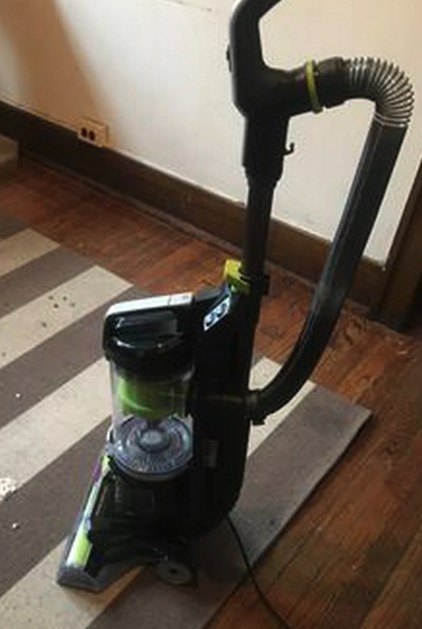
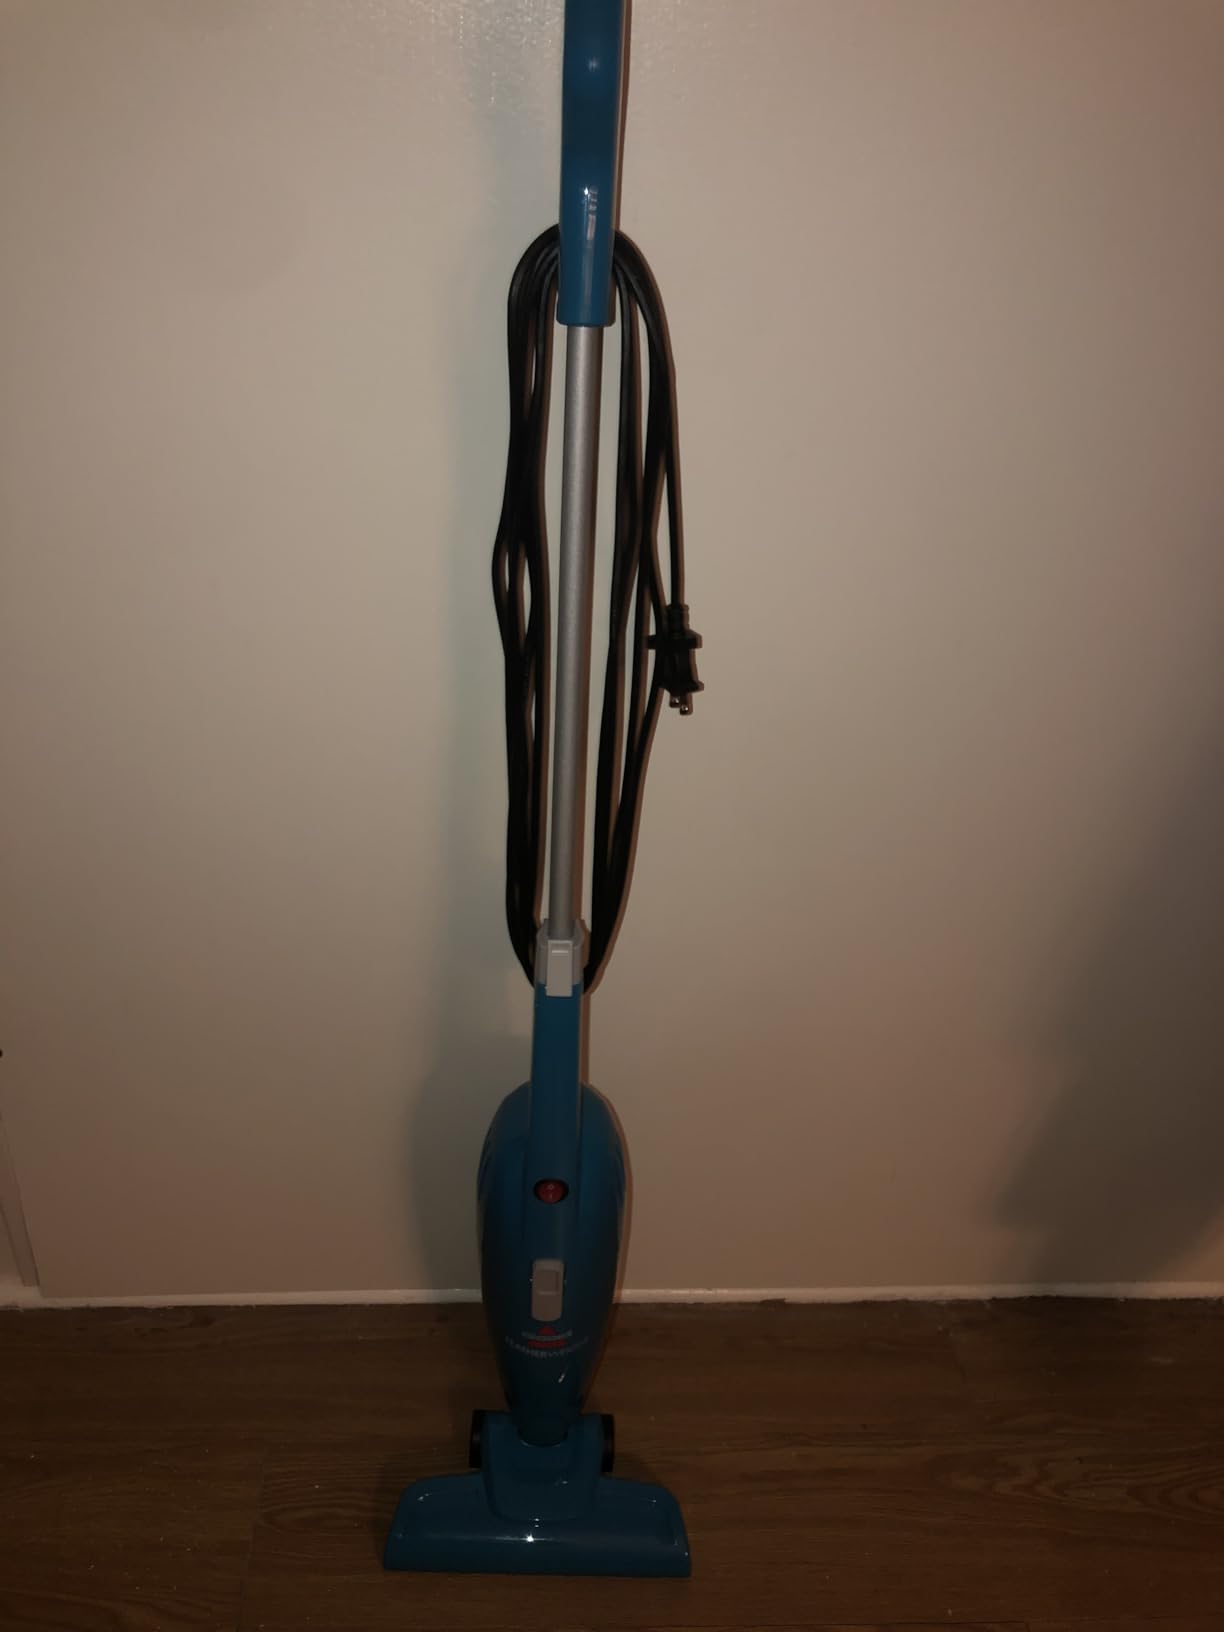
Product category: items_vacuum
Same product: no